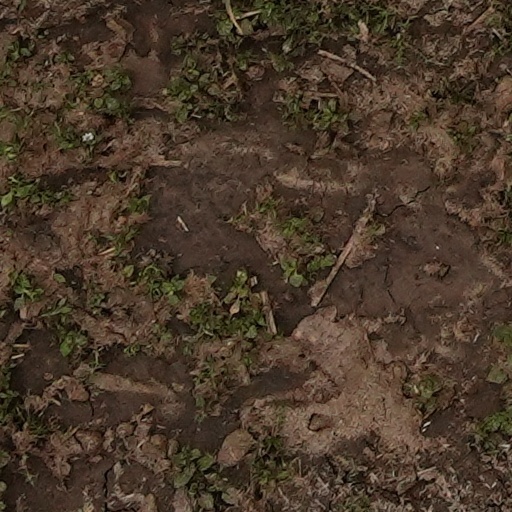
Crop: wheat